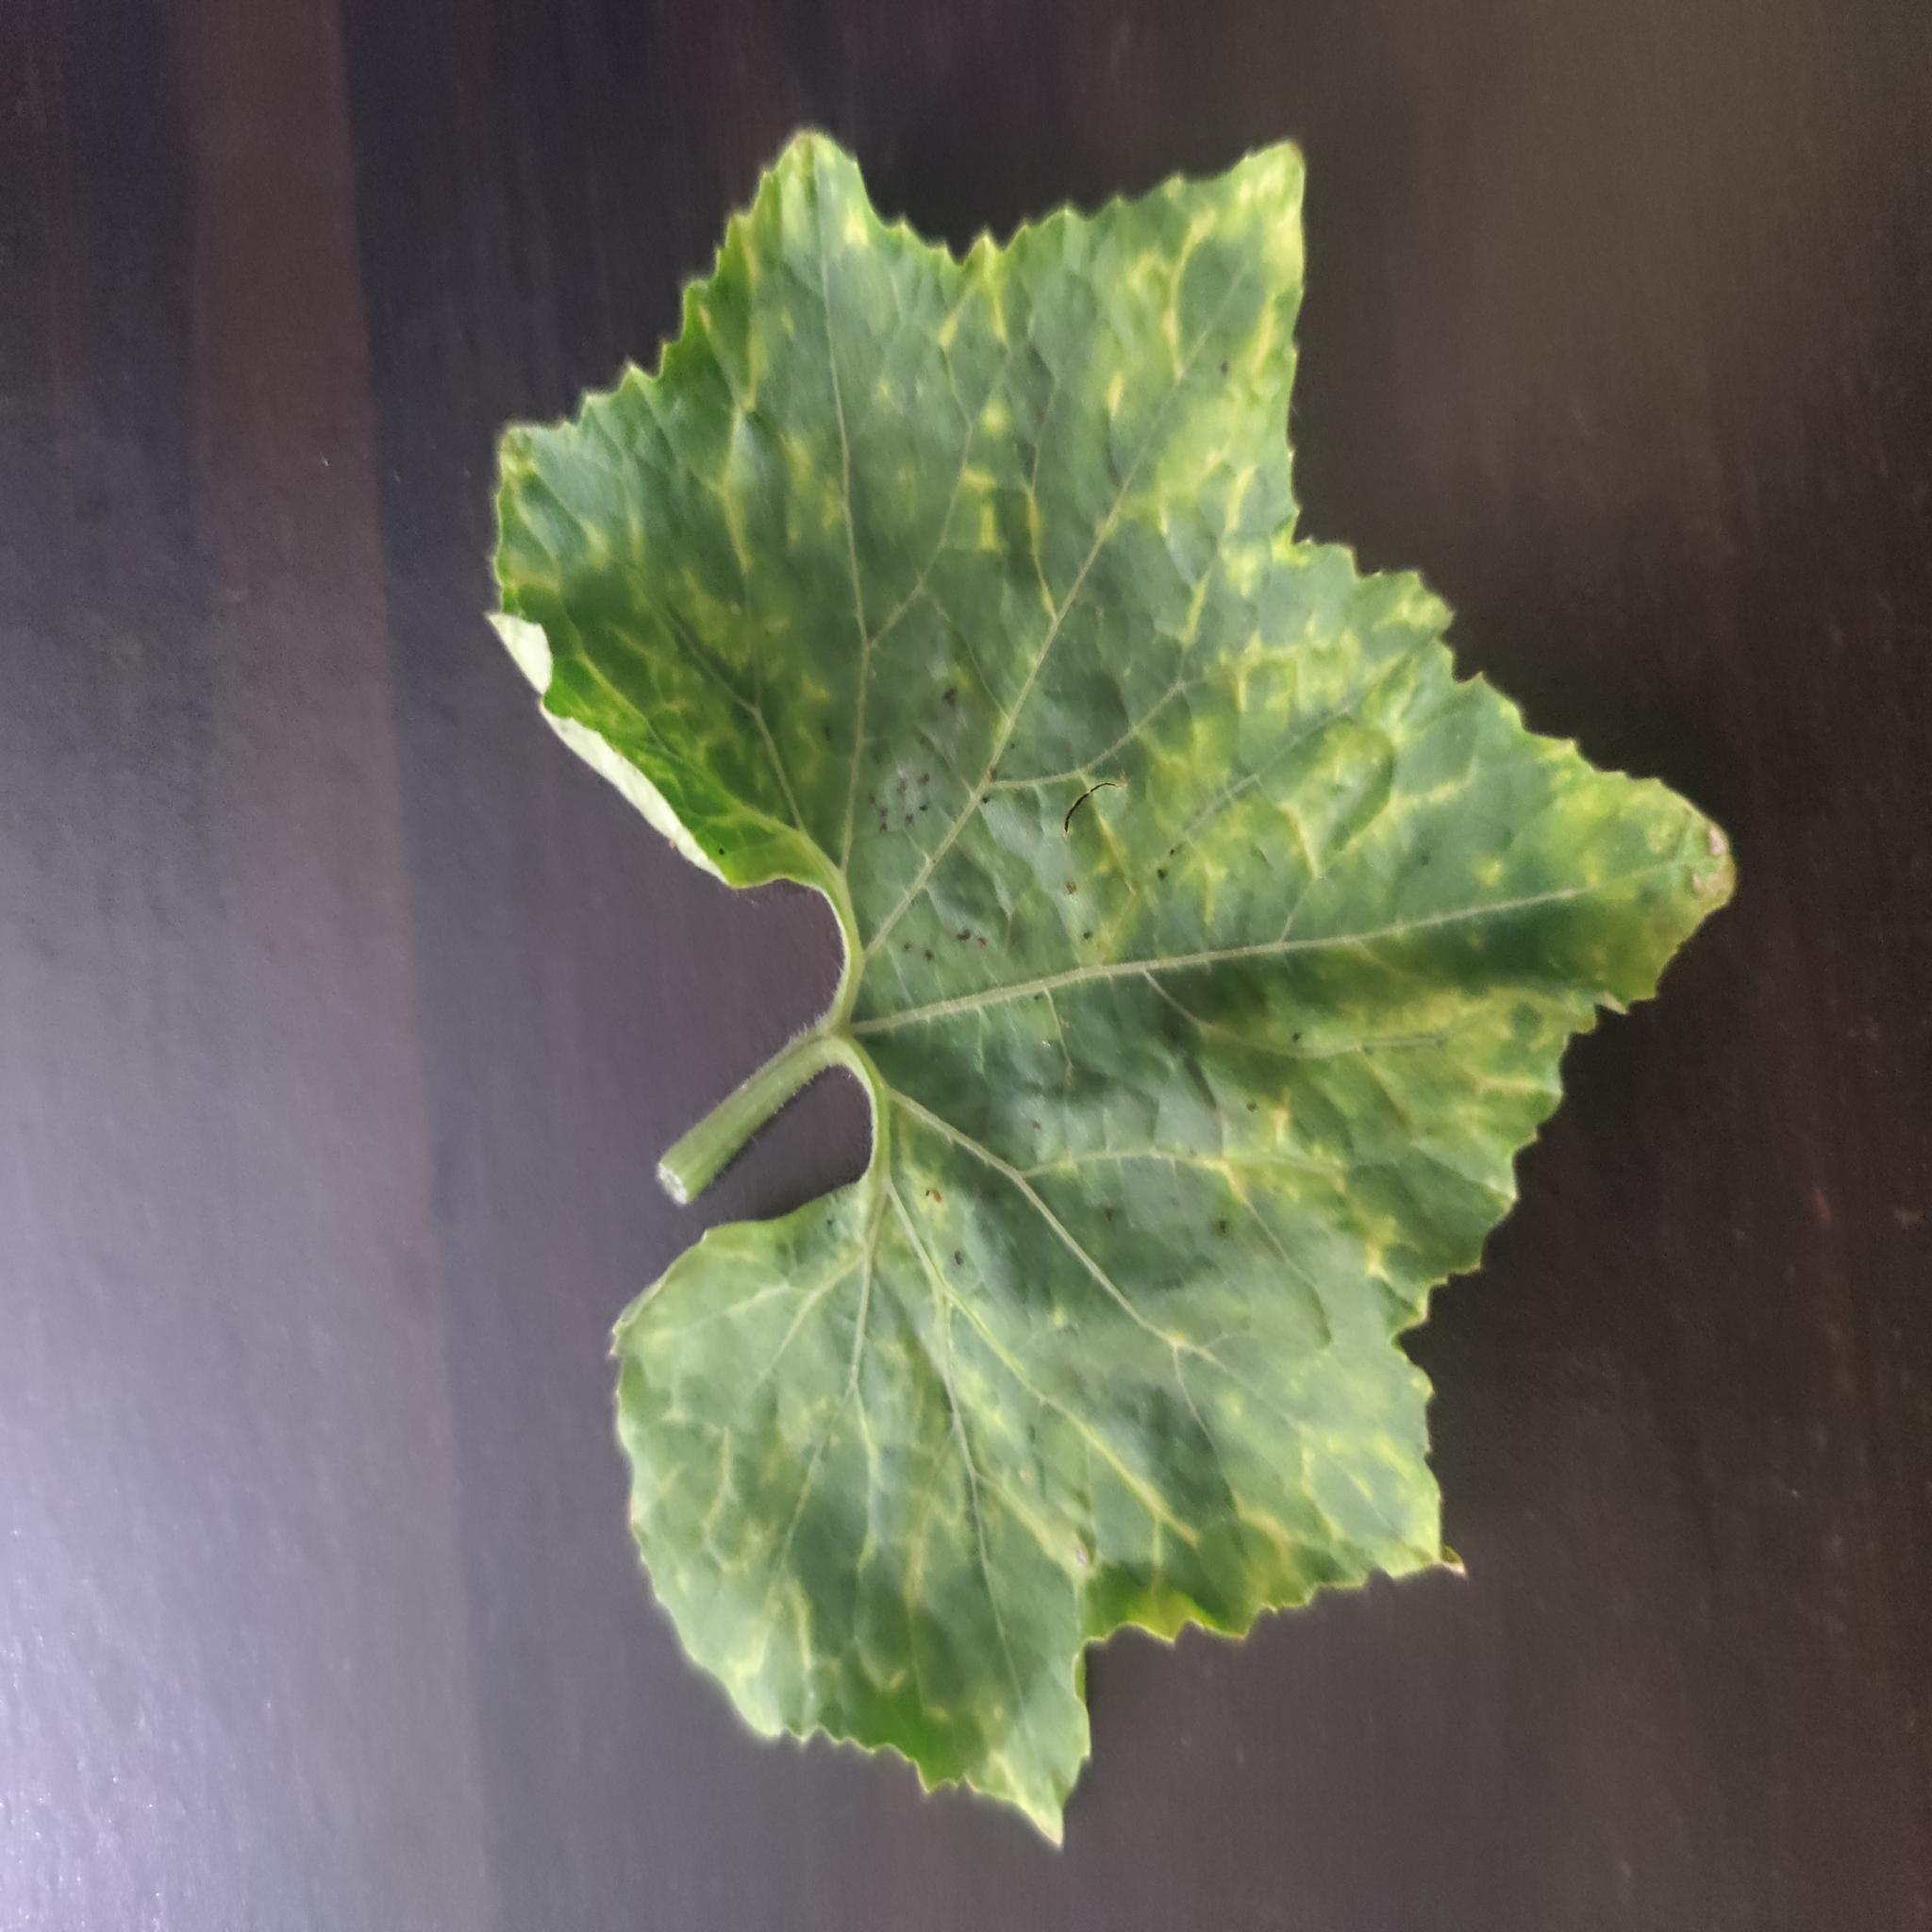
Label: Downy mildew